Criuleni District

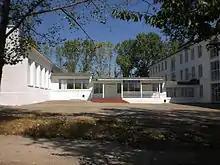
Onitcani high school

The district operates two sports schools, a school of leisure, 2 boarding schools, 29 kindergartens, with a contingent of 2098 children, 2 primary schools, 13 secondary schools, 9 secondary schools of general education, 10 schools with a contingent of 10 305 students.